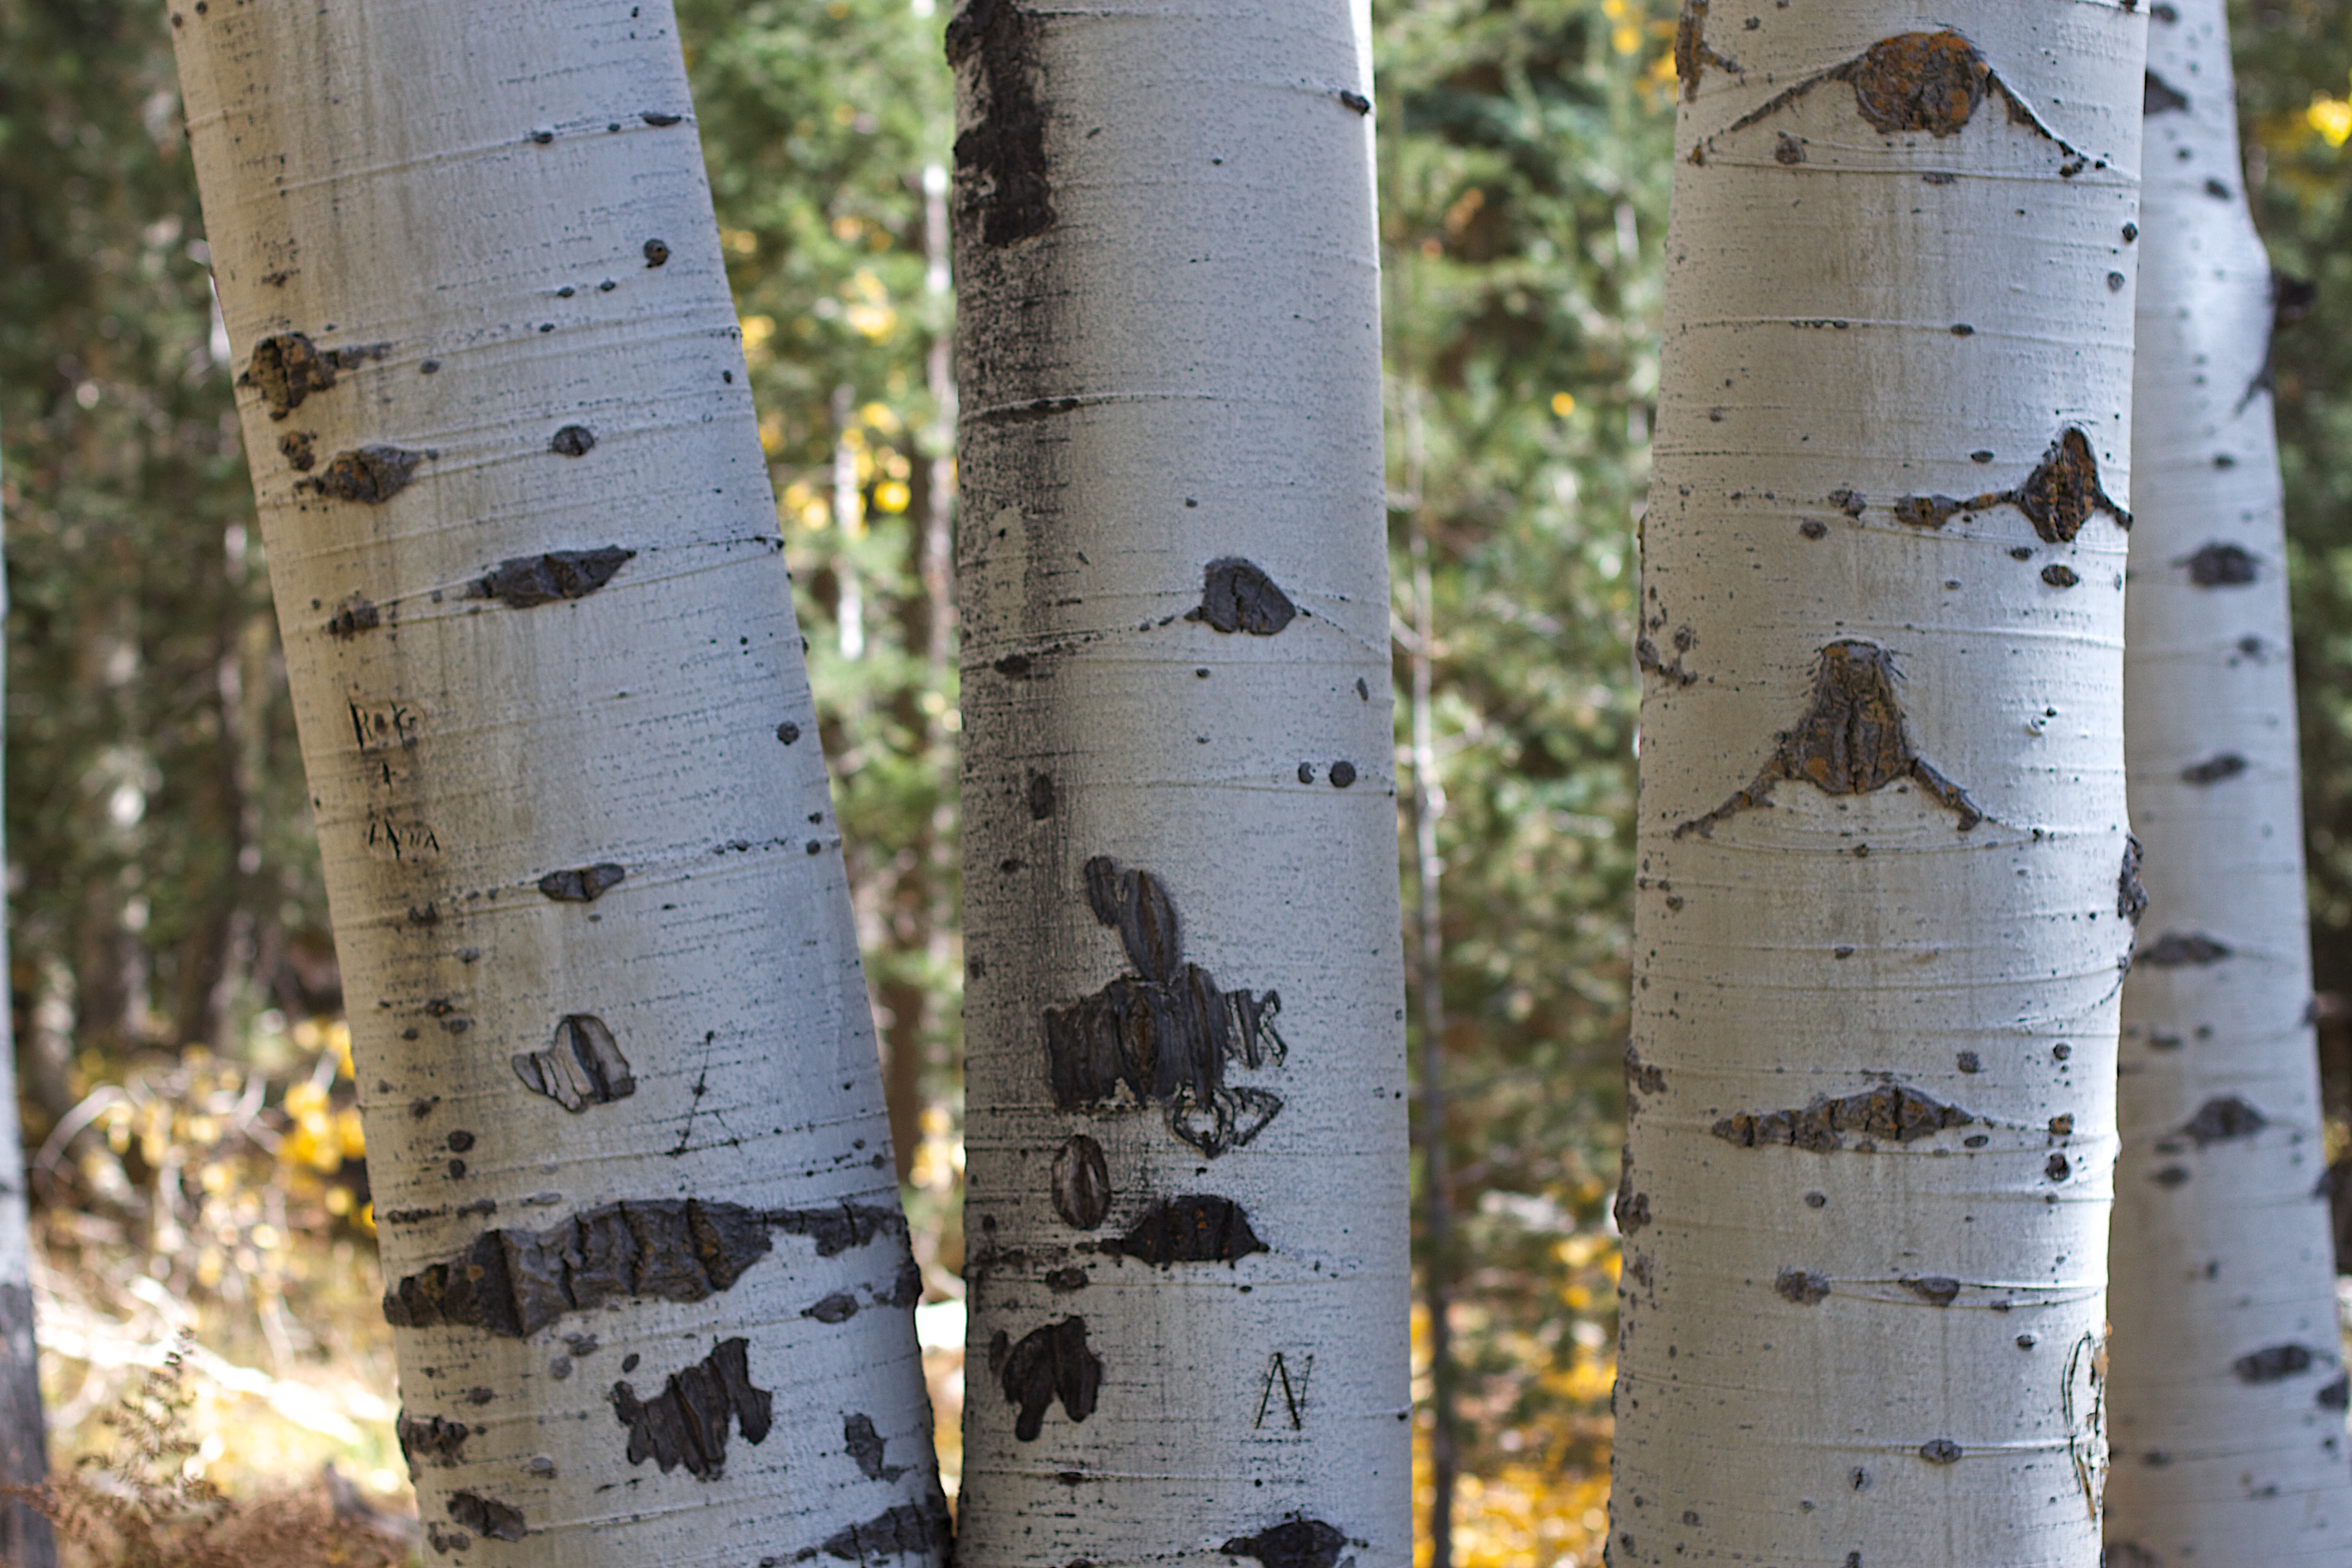
tree, branch, plant, wood, leaf, trunk, birch, autumn, season, twig, aspen, flowering plant, plant stem, woody plant, land plant